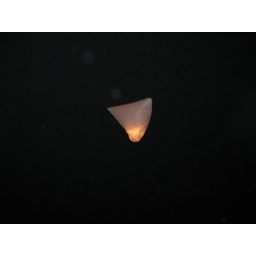
A candle in a paper bag, they rise up and float away, then eventually catch fire and burn up.